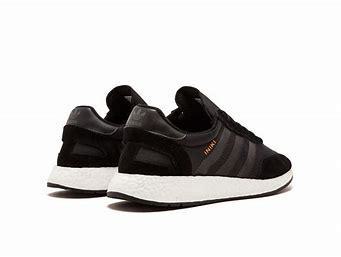
Brand: Adidas
Model: Iniki Runner